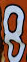
Number: 8